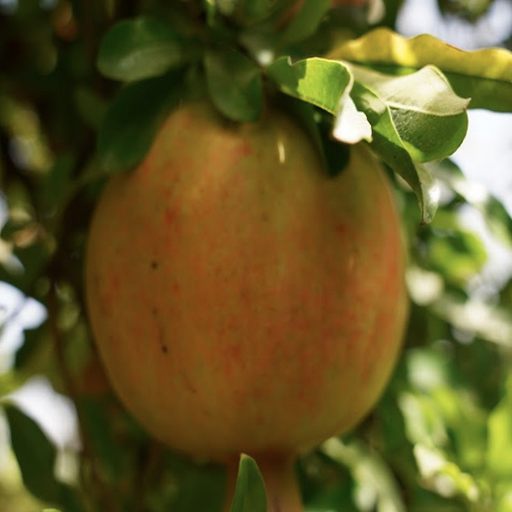
Label: Healthy